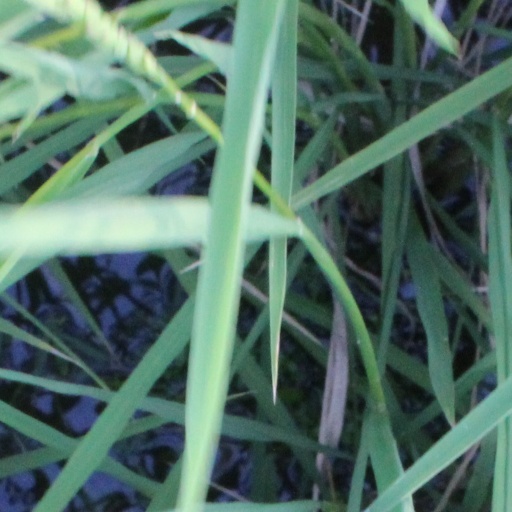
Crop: rice